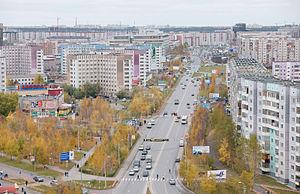
Sourgout est une ville de Russie, située dans le district autonome des Khantys-Mansis, en Sibérie occidentale. C'est la plus grande ville de ce district. Sa population s'élevait à 348 643 habitants en 2016.